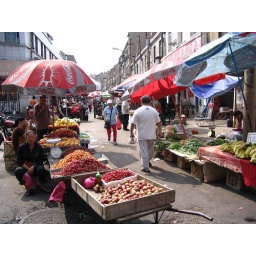
Street market in Qingdao. Lots of different fruits can be bought there.